Tomsk Polytechnic University

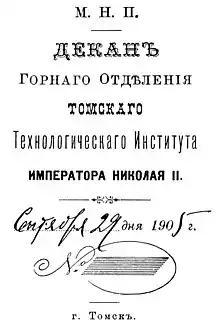

In 1925, the institute was renamed into Dzerzhinsky Siberian Technological Institute. In 1930, Dzerzhinsky Siberian Technological Institute was divided into the following institutes: